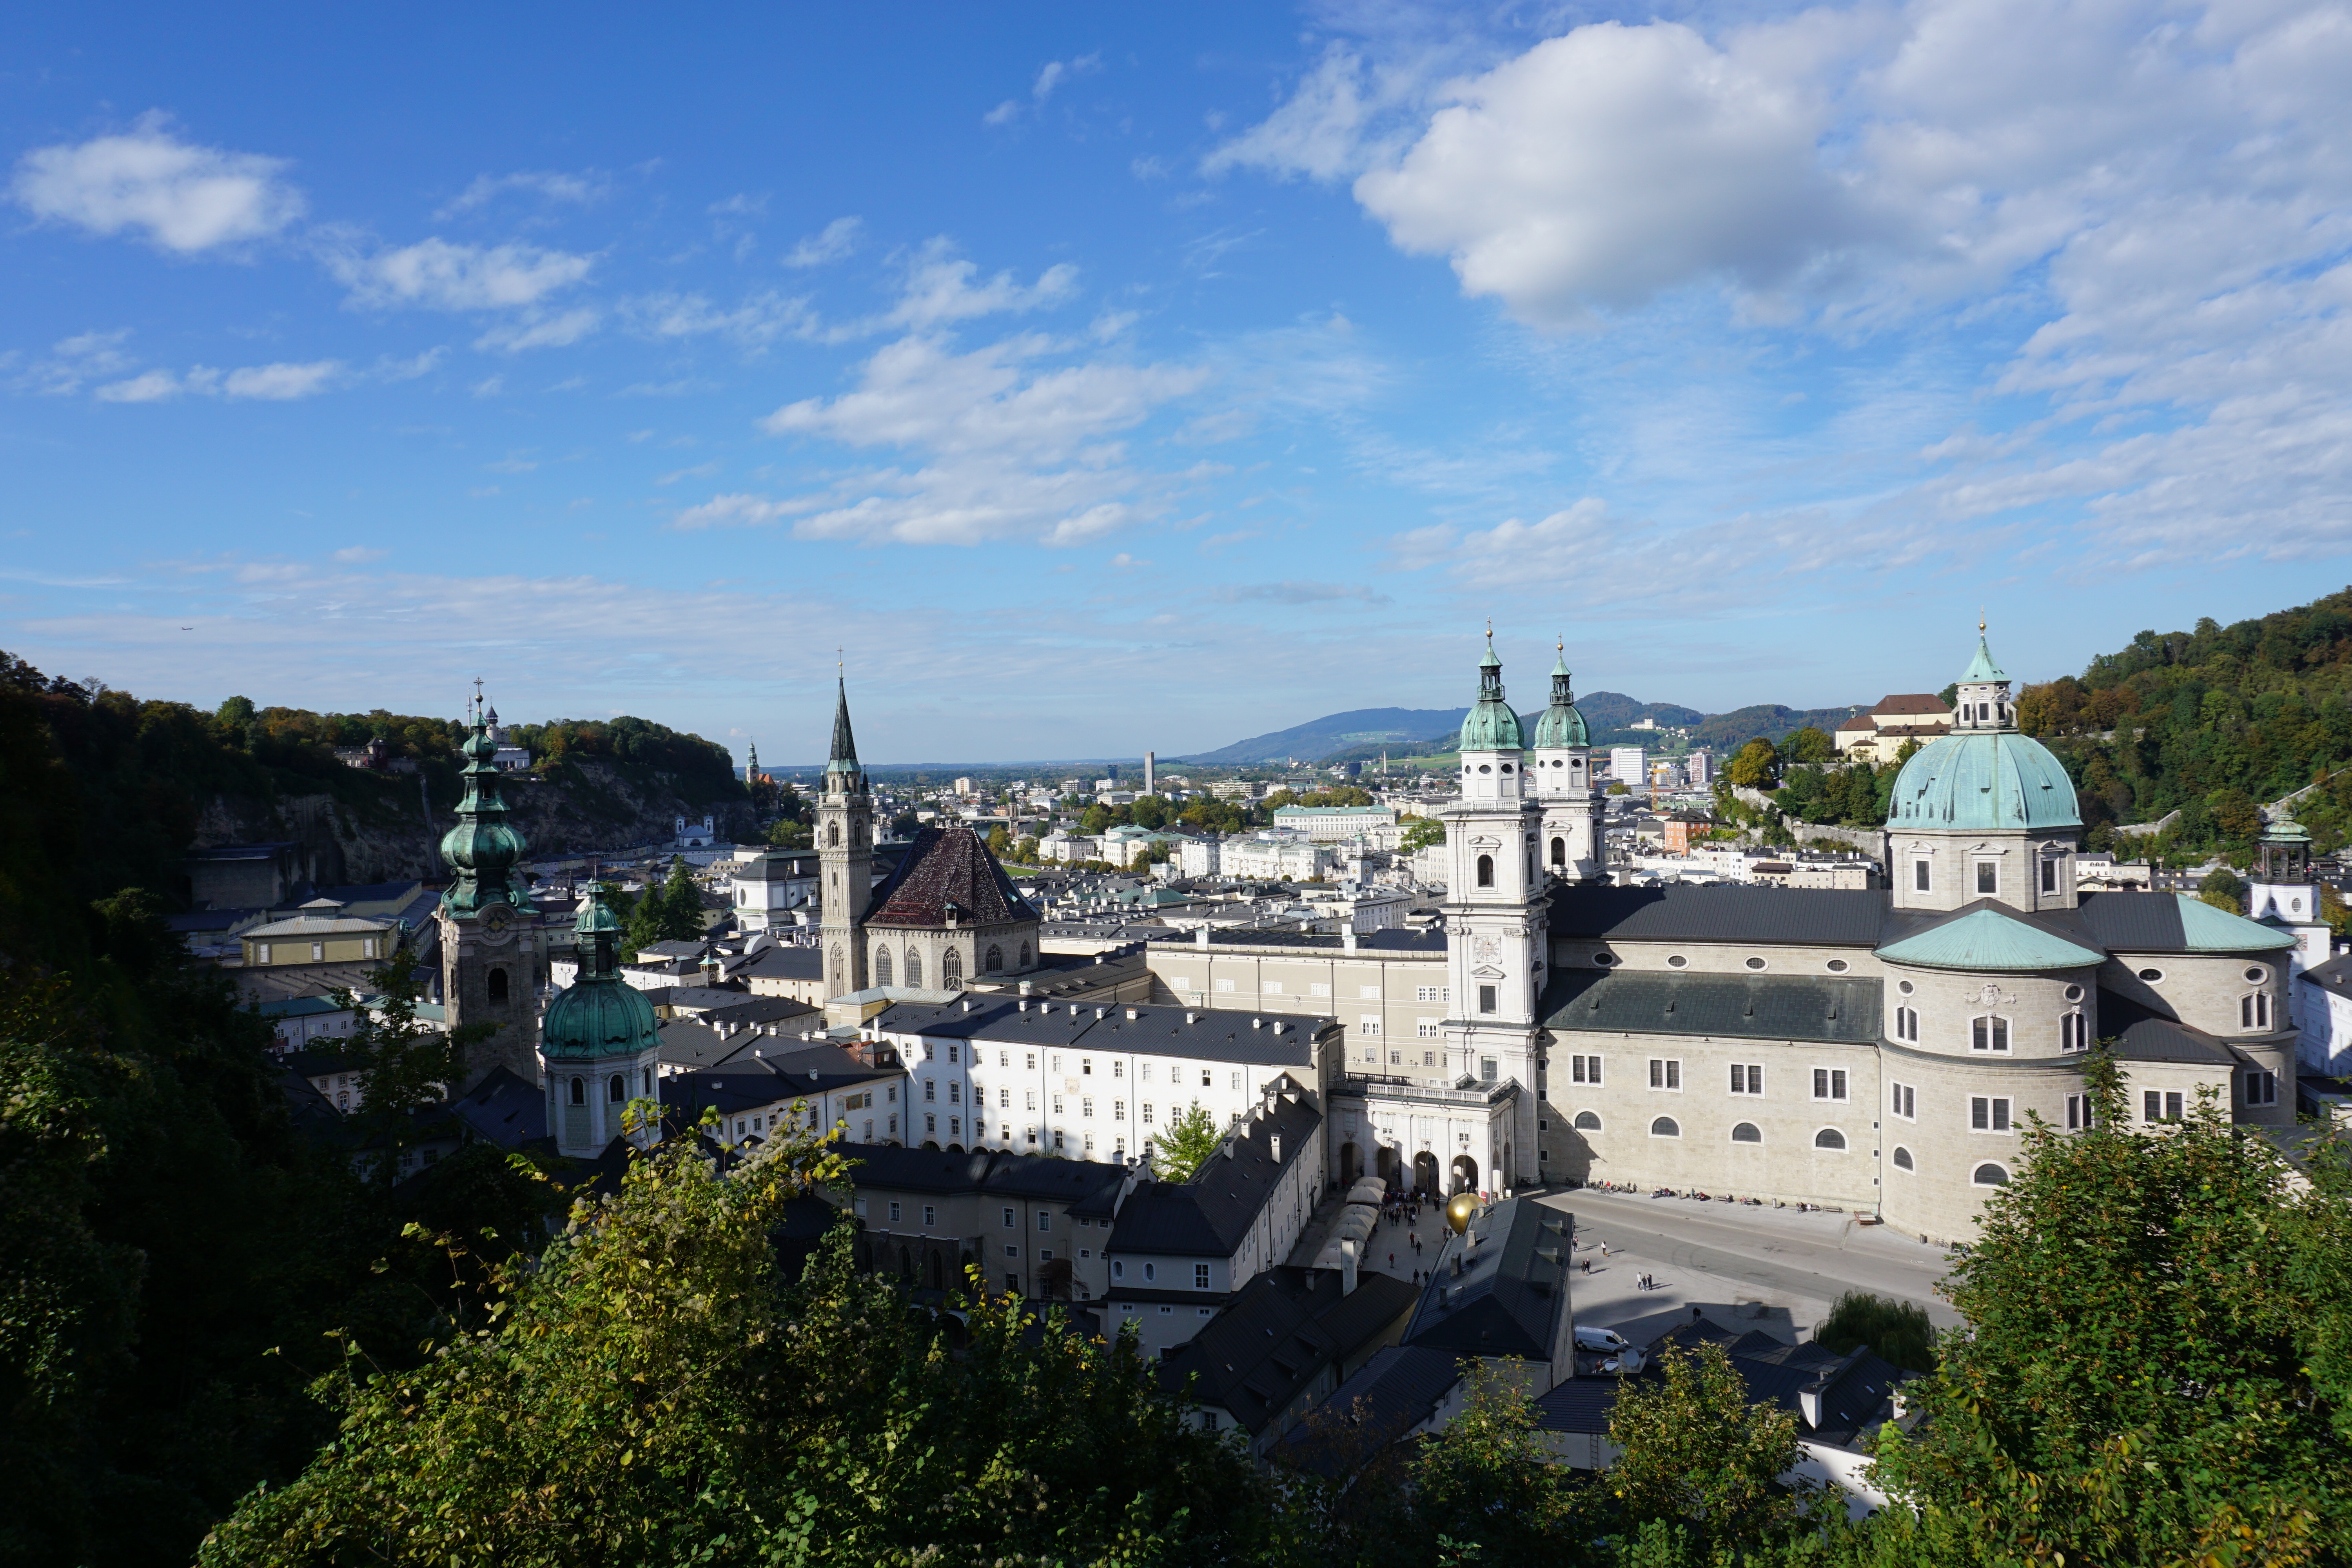
mountain, town, view, city, panorama, vacation, village, castle, monastery, estate, zaltsbukg